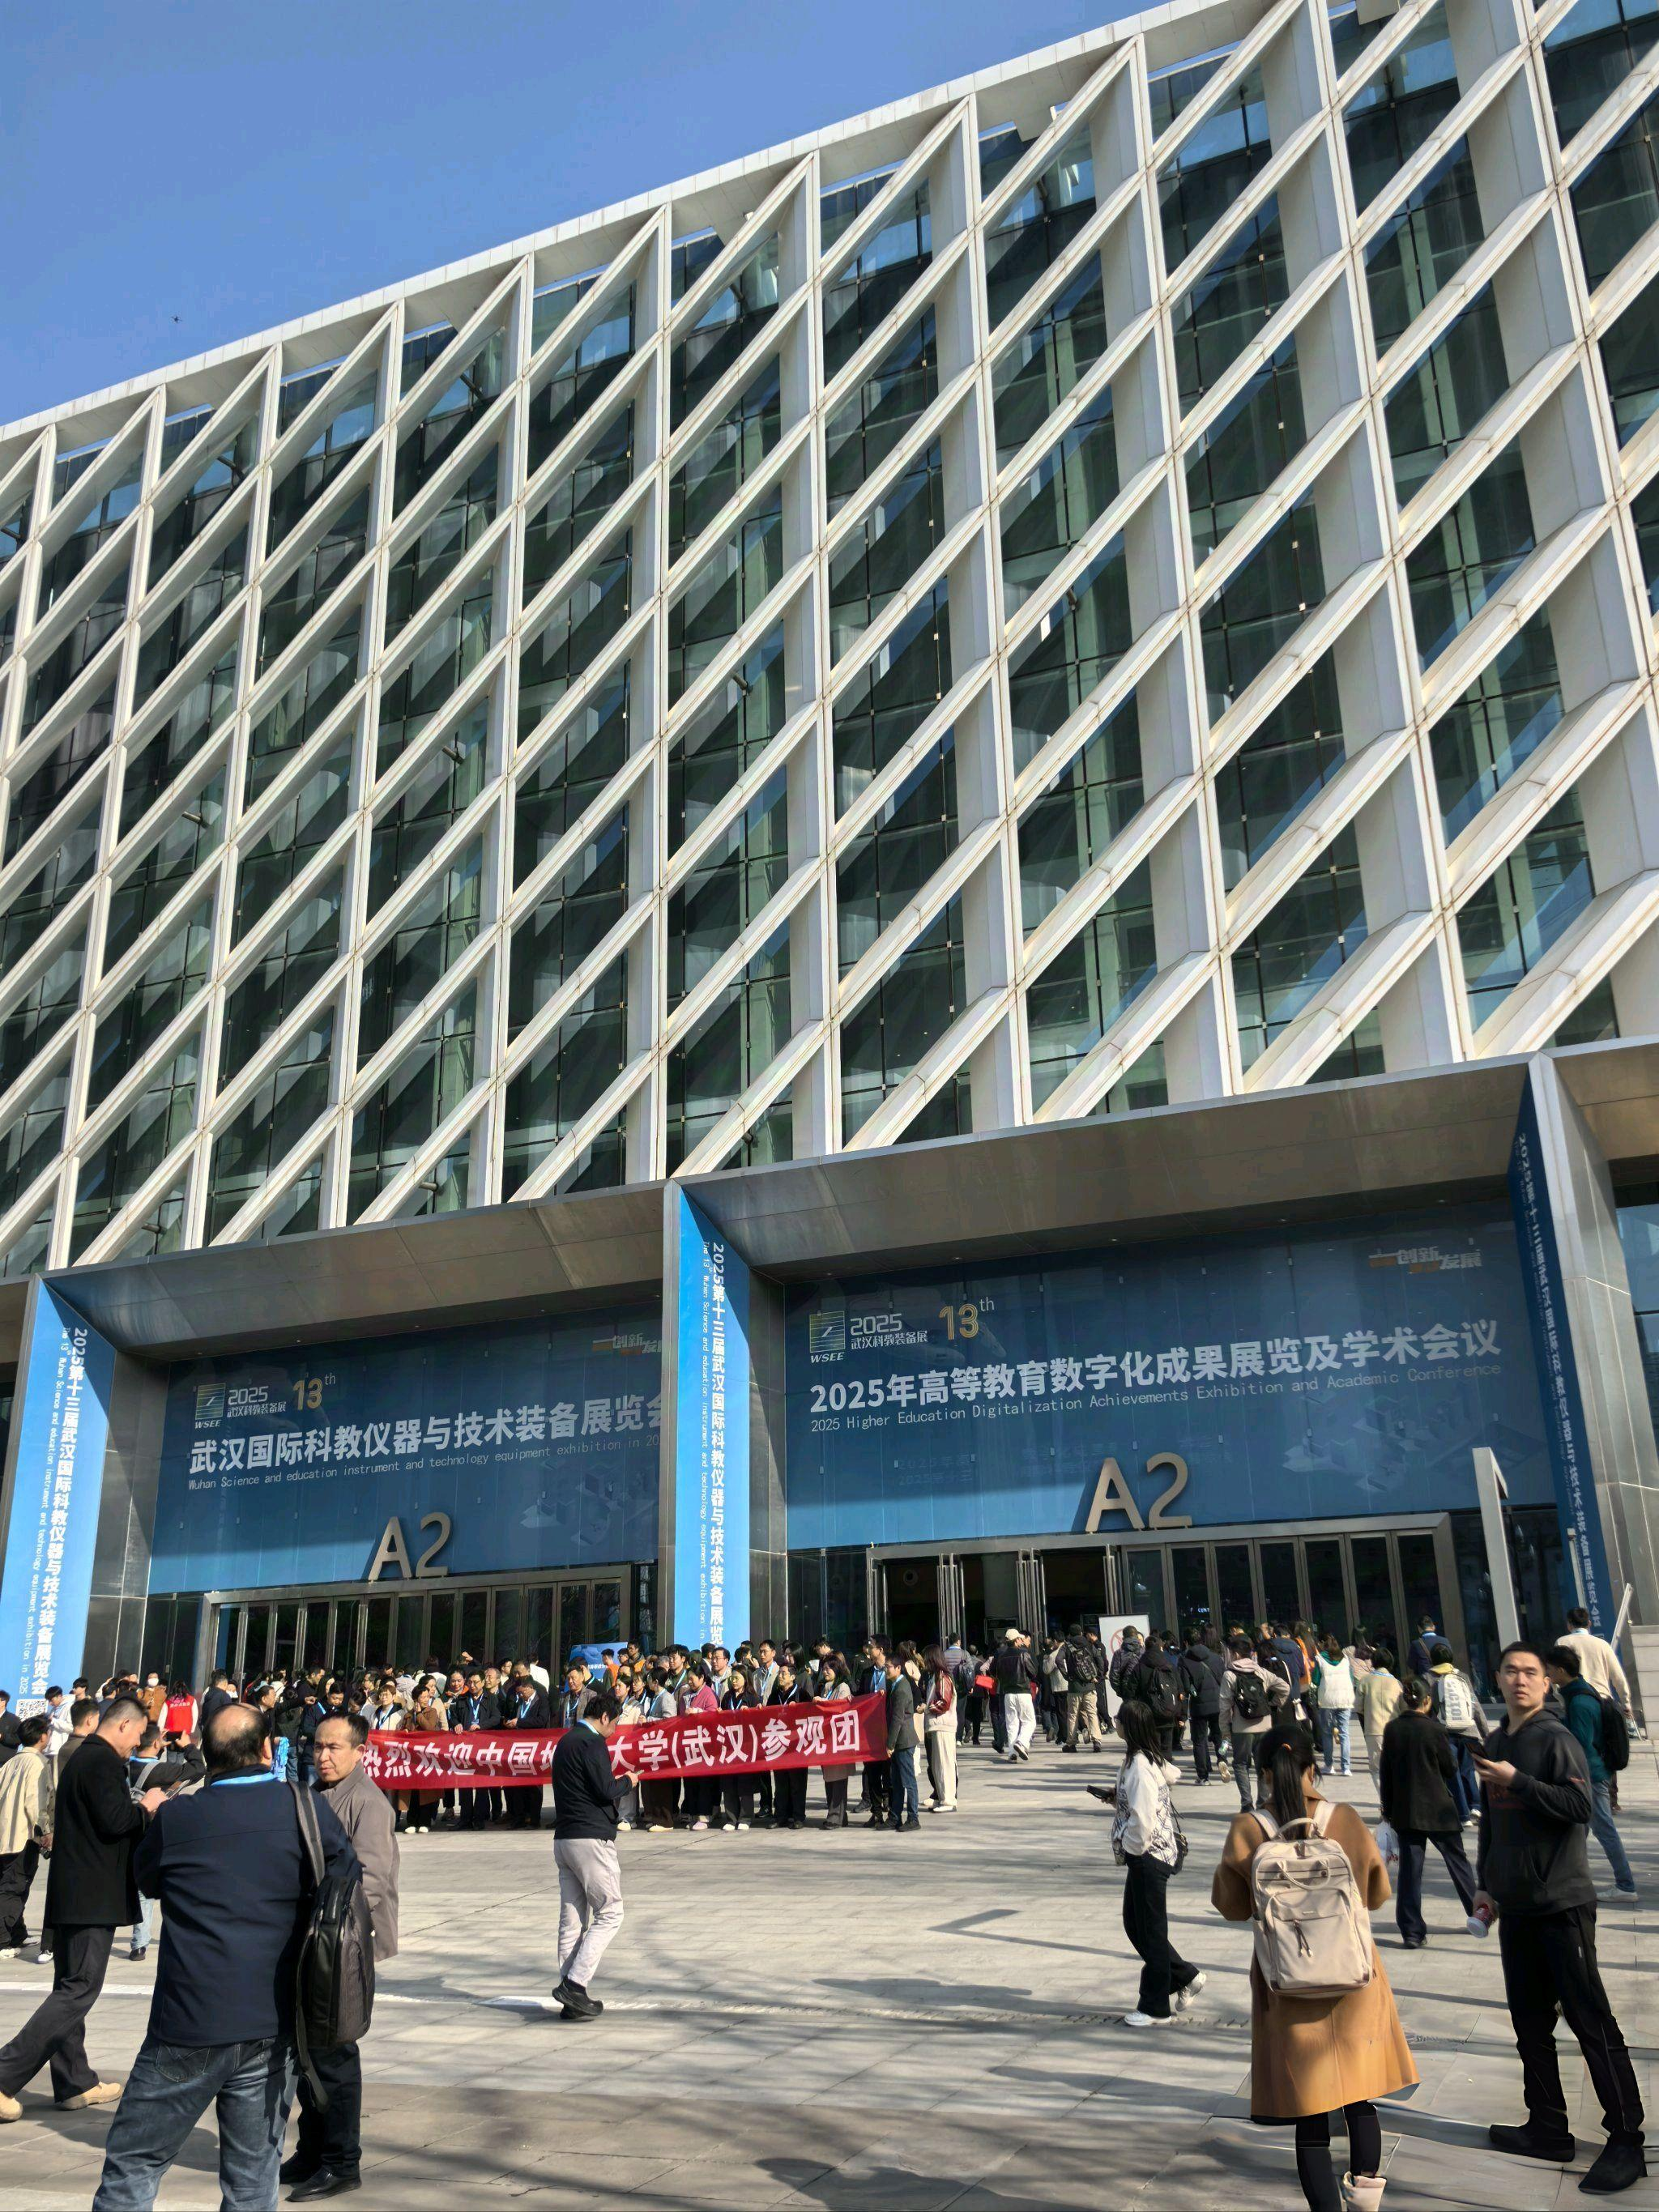
地标名称：中国光谷科技会展中心
所在城市：武汉市·洪山区